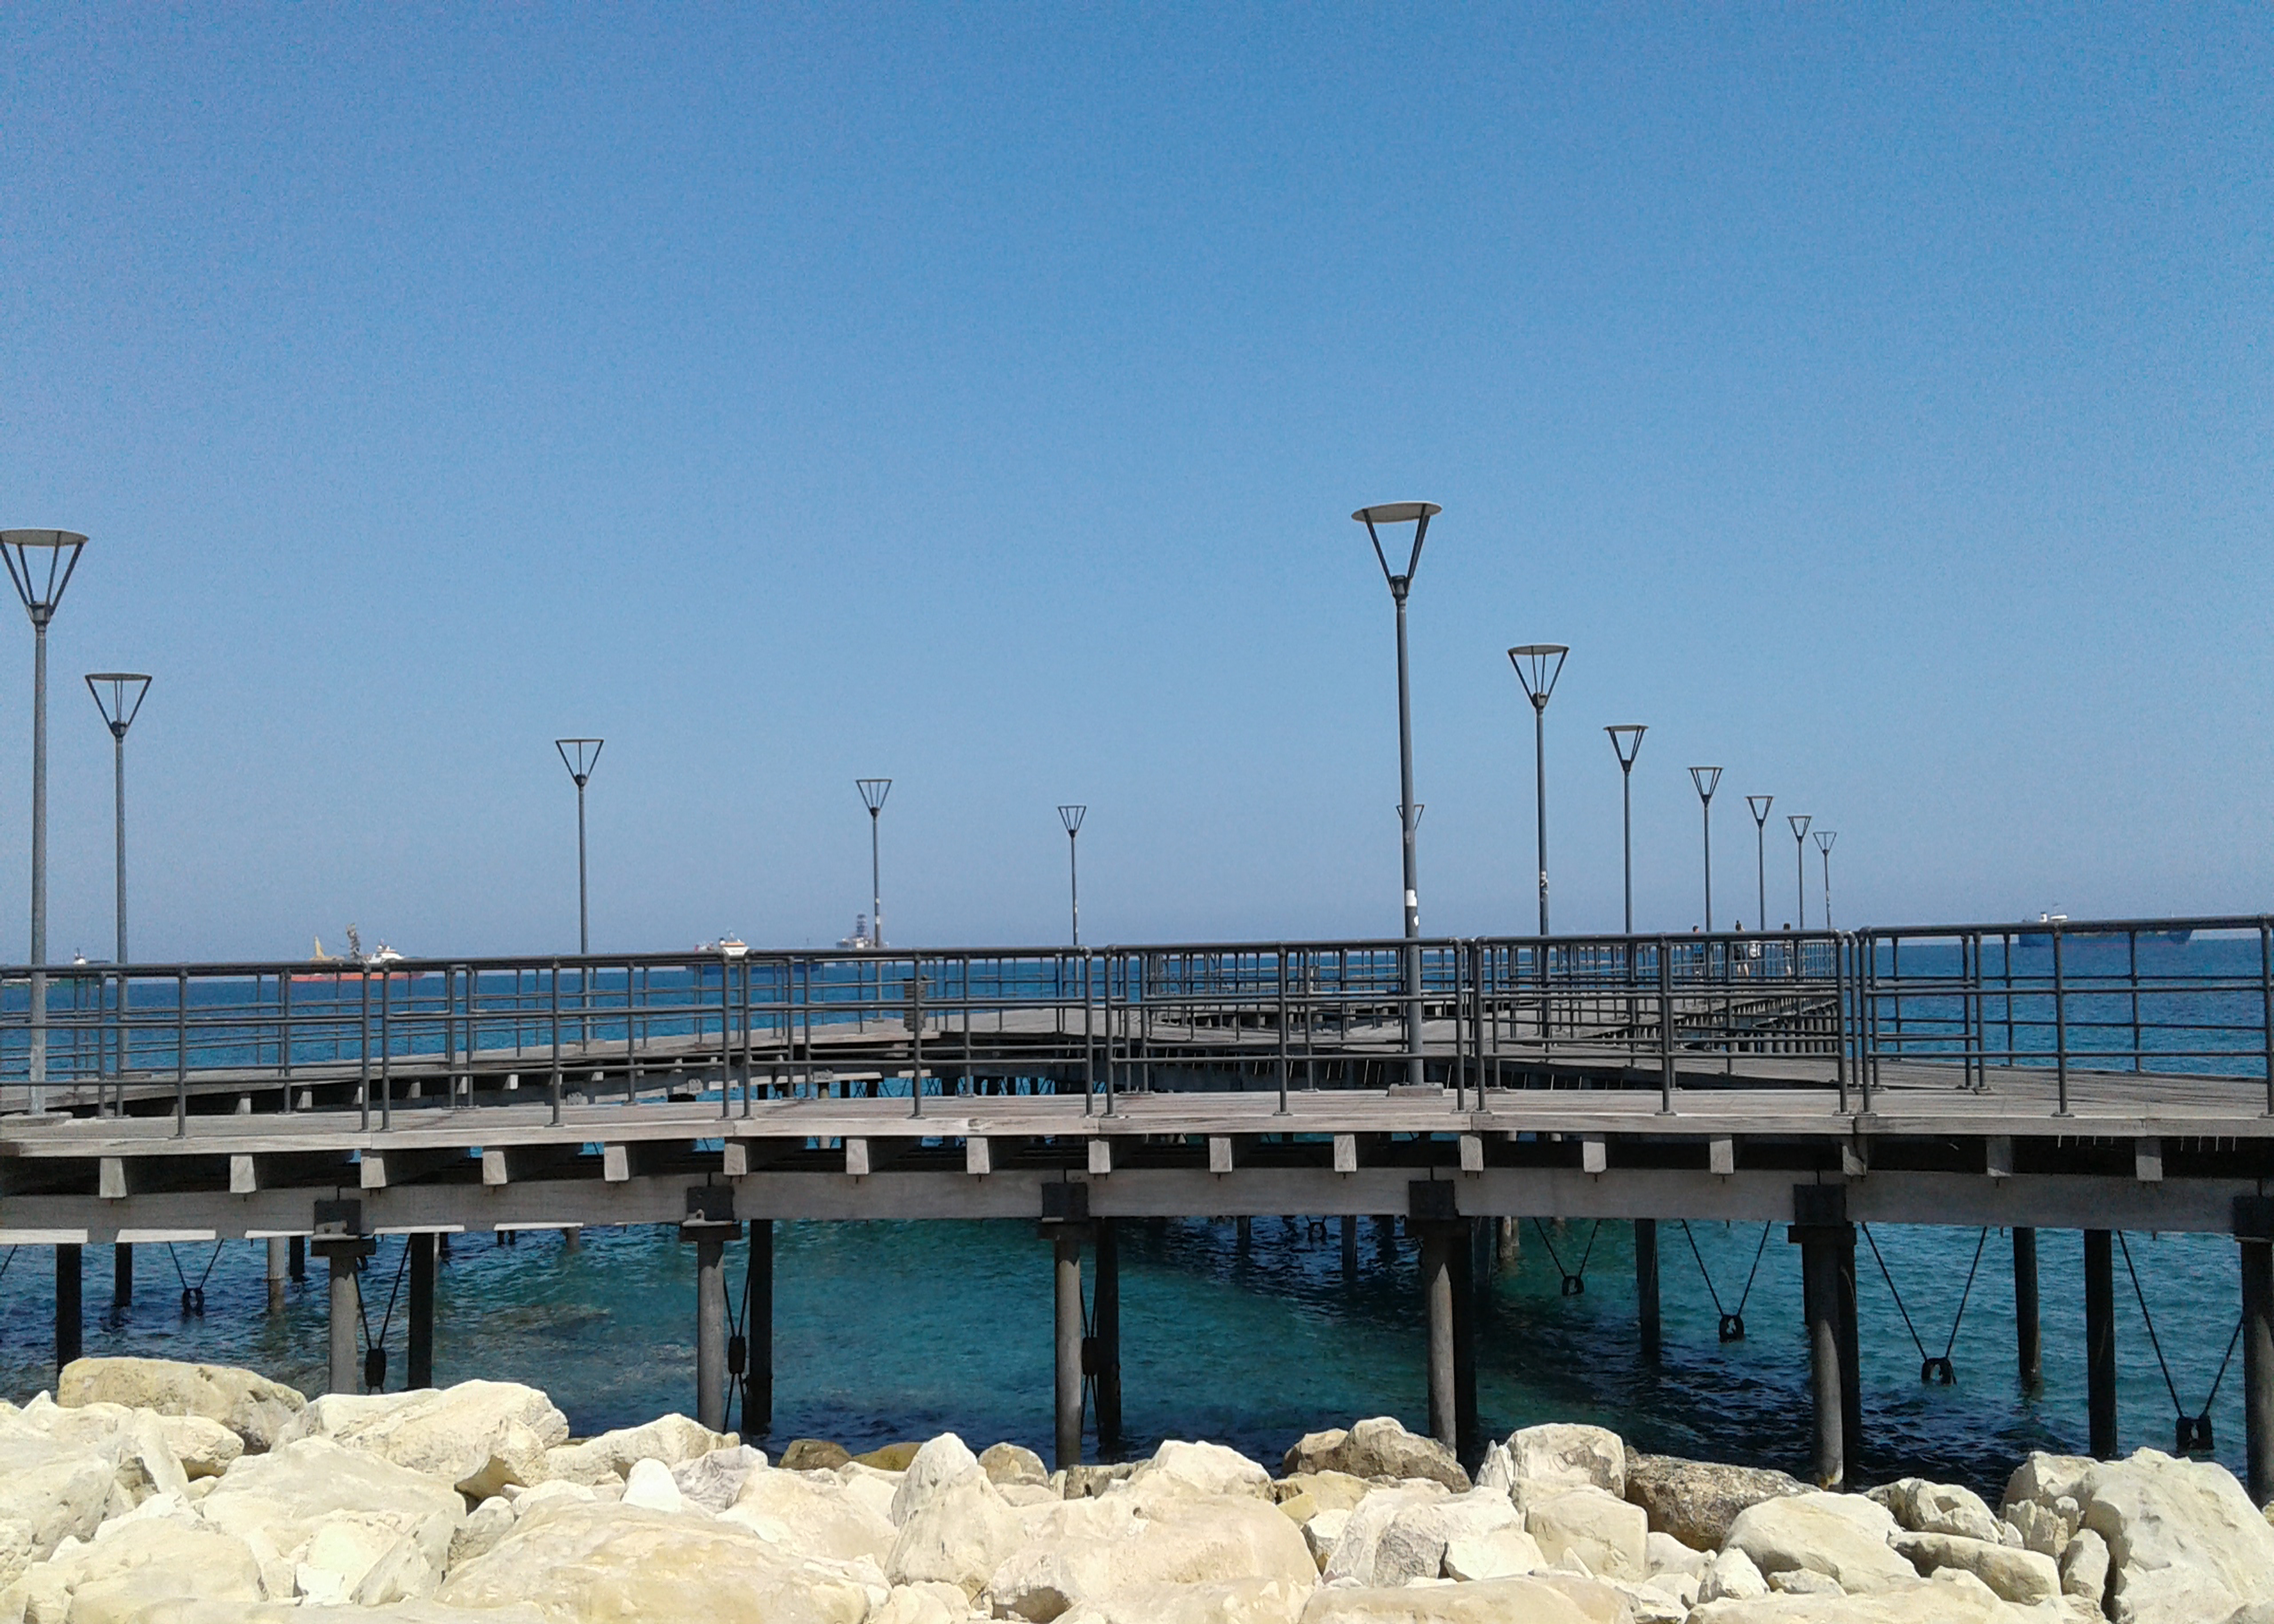
sky, sea, rocks, within walking, ramps, bridges, docks, water, street light, bridge, beam bridge, waterway, concrete bridge, dock, horizon, beach, shade, pier, girder bridge, boardwalk, nonbuilding structure, fixed link, ocean, coast, box girder bridge, lake, tree, walkway, pole, breakwater, winter